Elizaveta Tuktamysheva

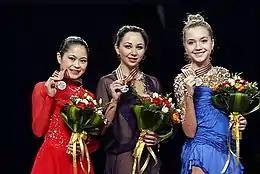
Tuktamysheva at the 2015 World Championships

Tuktamysheva began her season by winning her first ISU Challenger Series (CS) event, the 2014 Nebelhorn Trophy, where she outscored teammate Alena Leonova by almost six points and American Gracie Gold by over ten points. She then won another CS title at the 2014 Finlandia Trophy, defeating American Samantha Cesario by more than 30 points. She also won the CS title at the 2014 Warsaw Cup, and with these results, she later became the winner of the 2014–15 ISU Challenger Series.